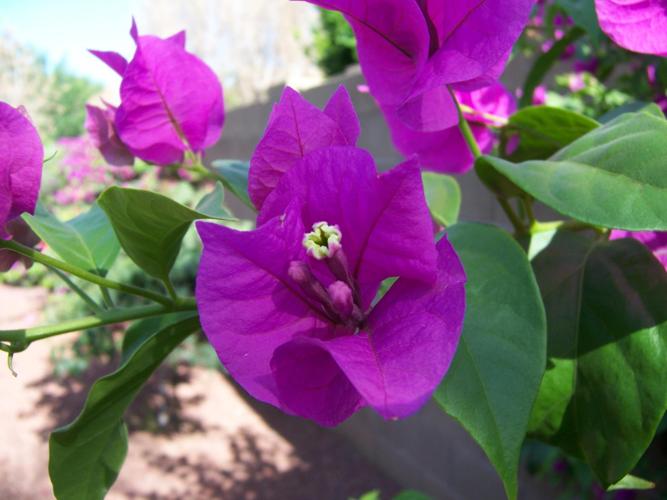
Label: bougainvillea